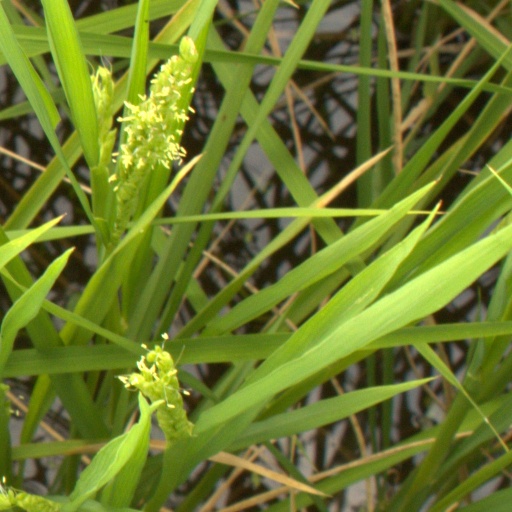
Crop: rice